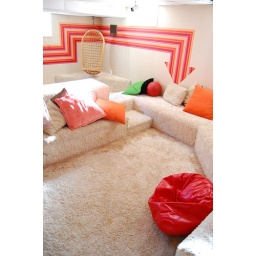
Basement &amp;quot;conversation pit&amp;quot; in the house next door to where I grew up; quite literally unchanged since 1974.